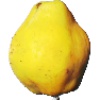
Label: Quince 1